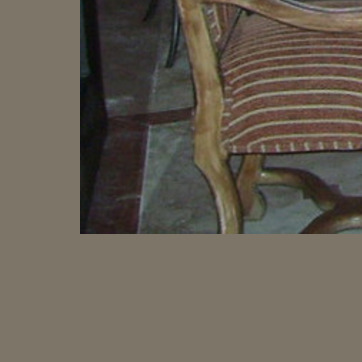
Material: carpet